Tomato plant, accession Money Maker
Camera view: vertical (180 deg); turntable rotation: 330 degrees
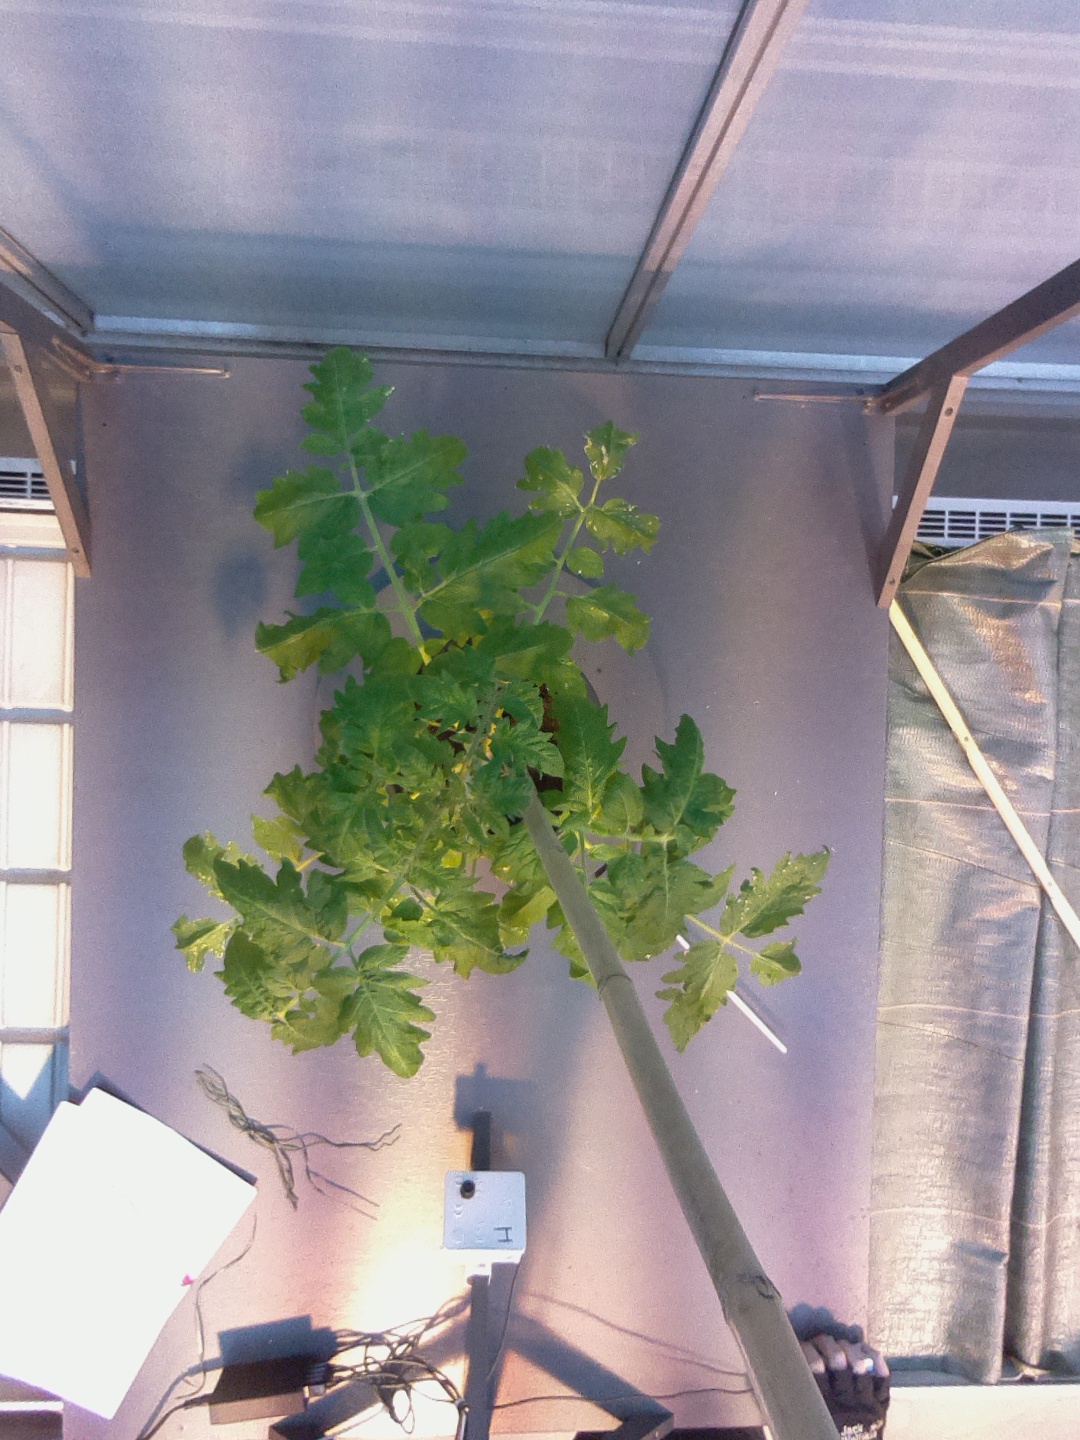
BBCH growth stage 53: 3 inflorescences visible